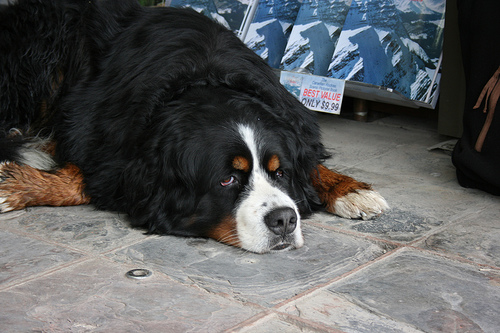
Animal: dog
Breed: saint bernard